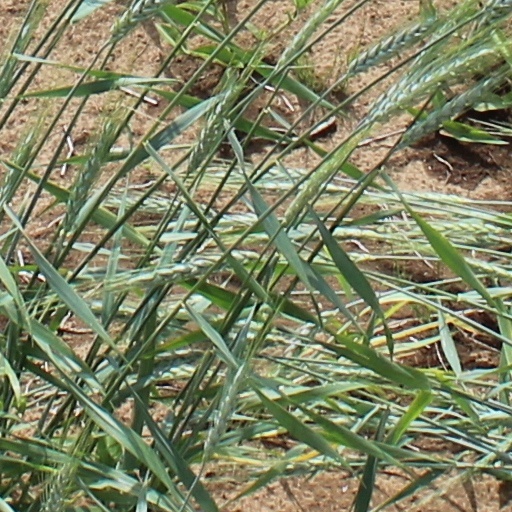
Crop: wheat